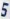
Number: 5